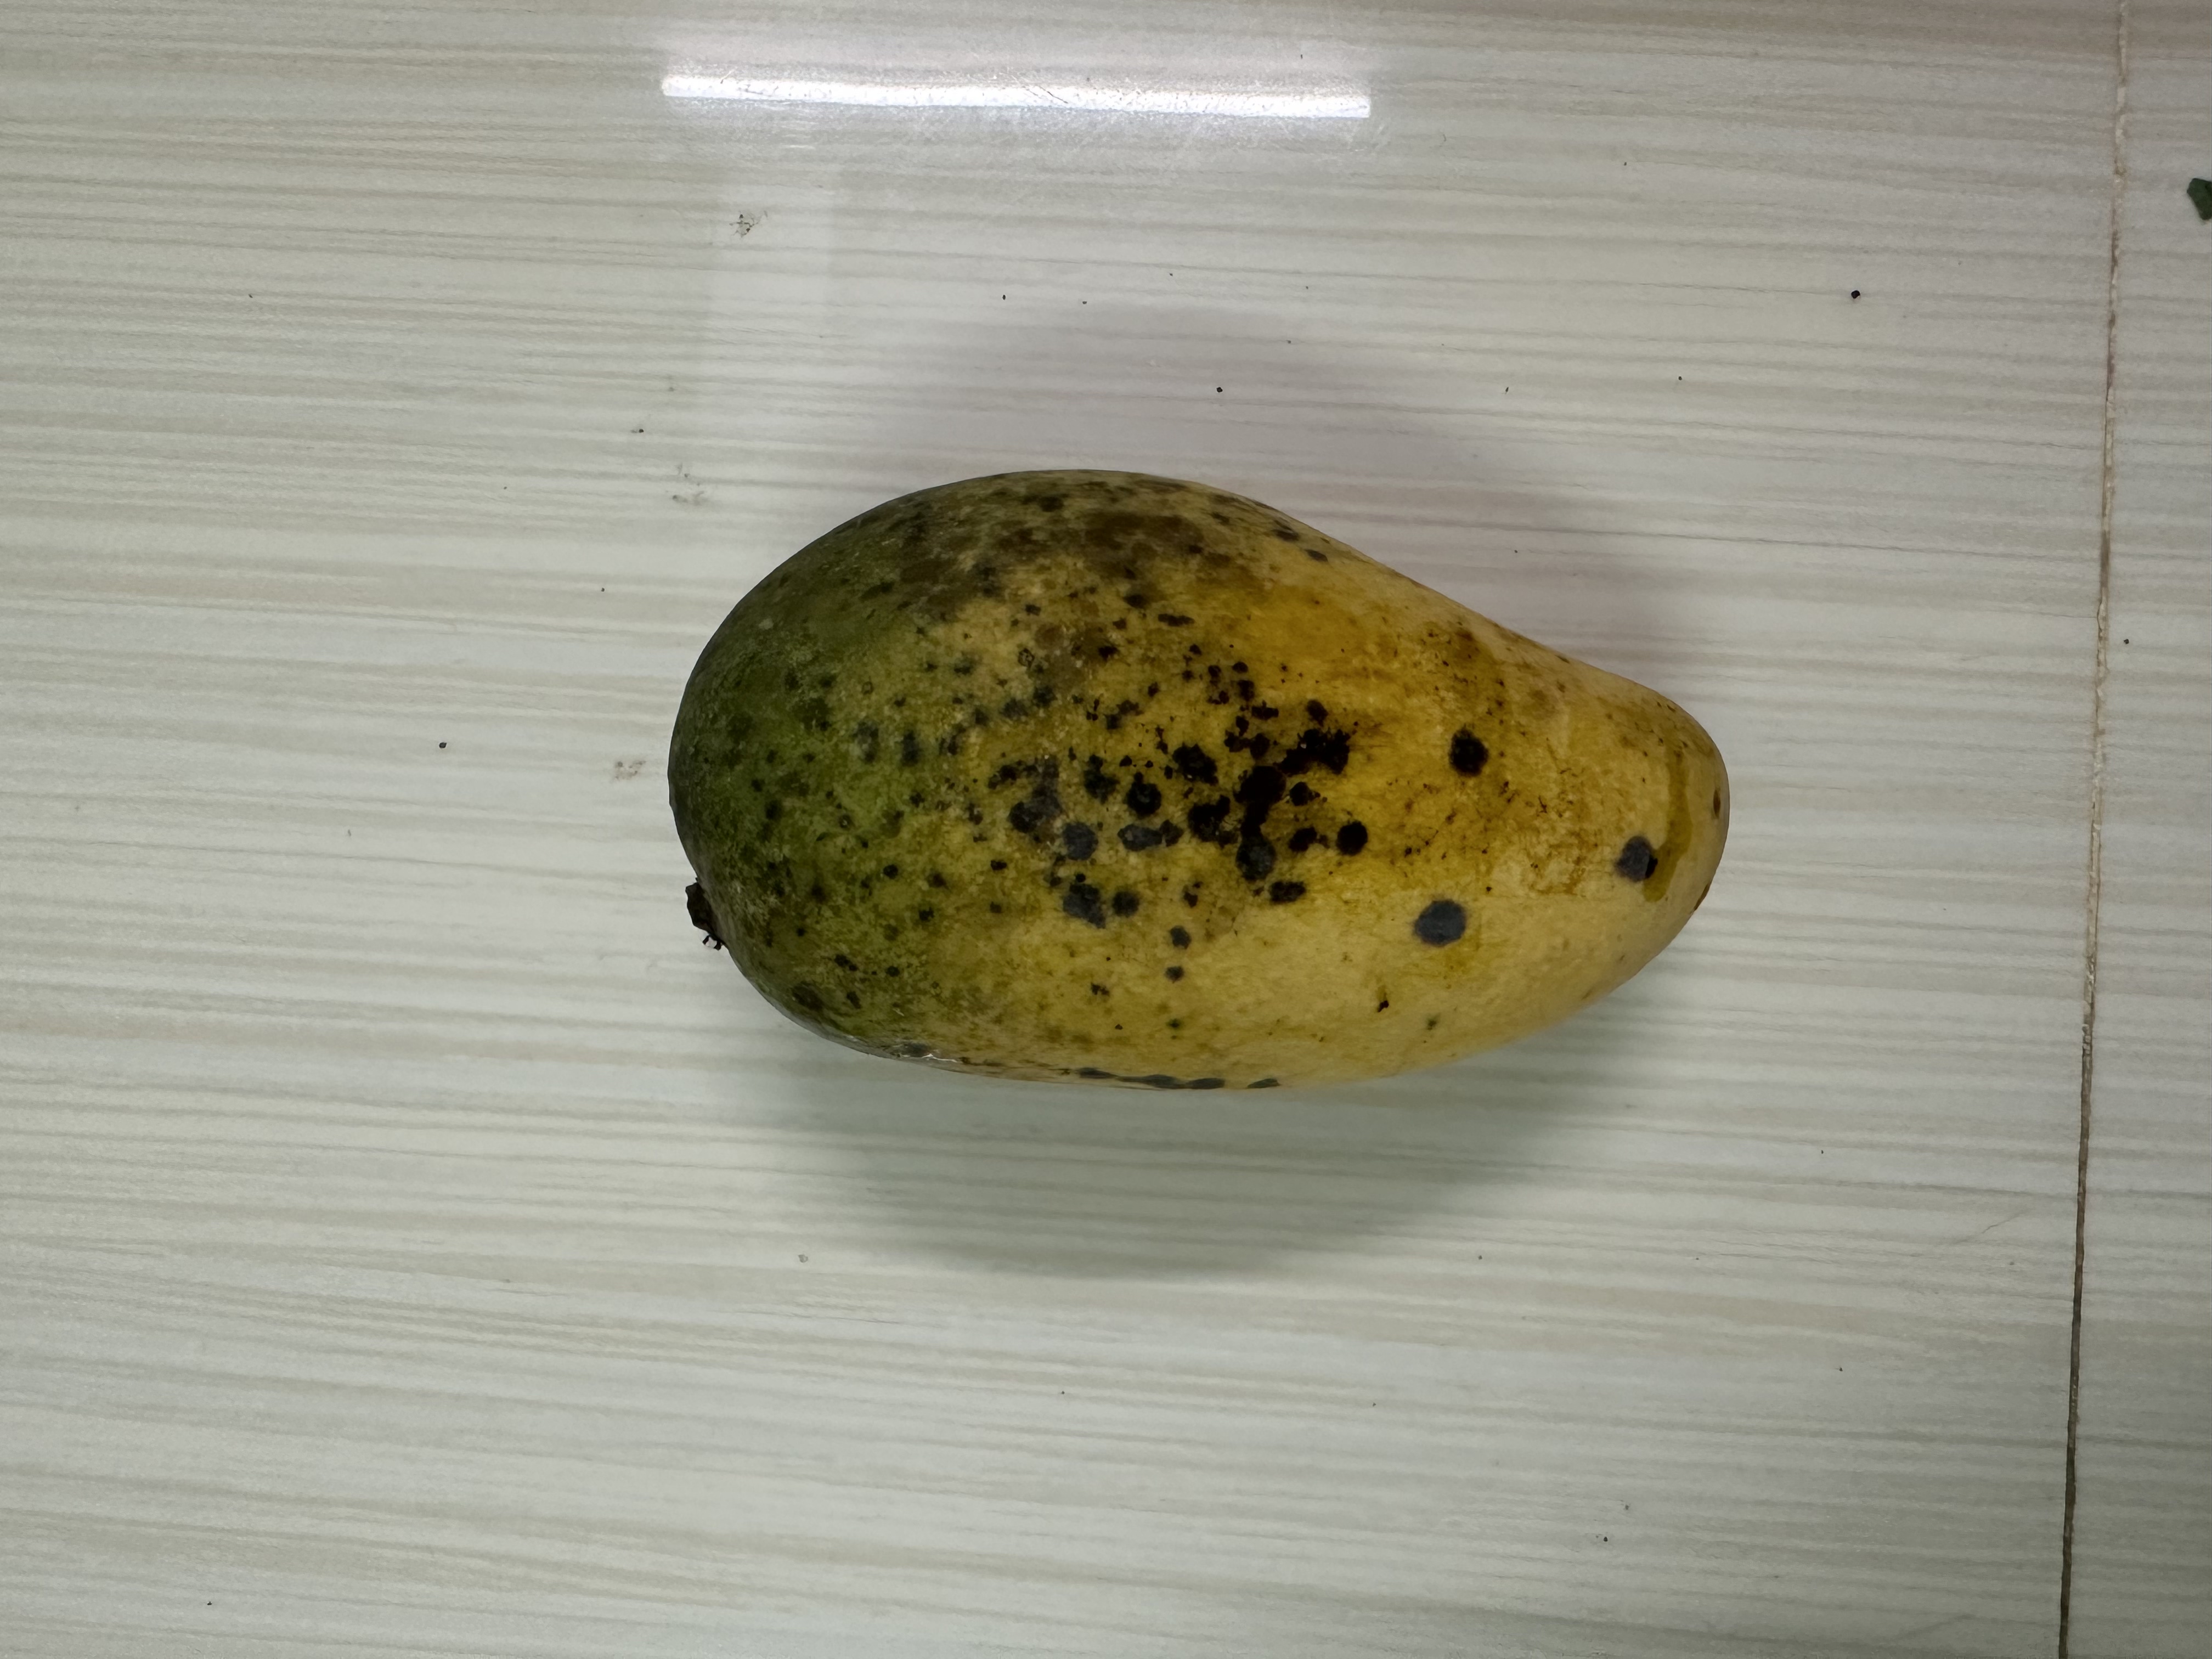
Mango variety: Katimon